Hayley Ladd

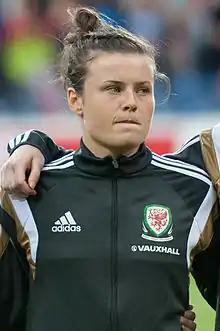
Ladd lined up for Wales in September 2015

Hayley Elizabeth Ladd (born 6 October 1993) is a professional footballer who plays as a defender or midfielder for Women's Super League club Everton. Born in England, she has been capped internationally for Wales, where she derives her connection through her father who is from Haverfordwest in Pembrokeshire.